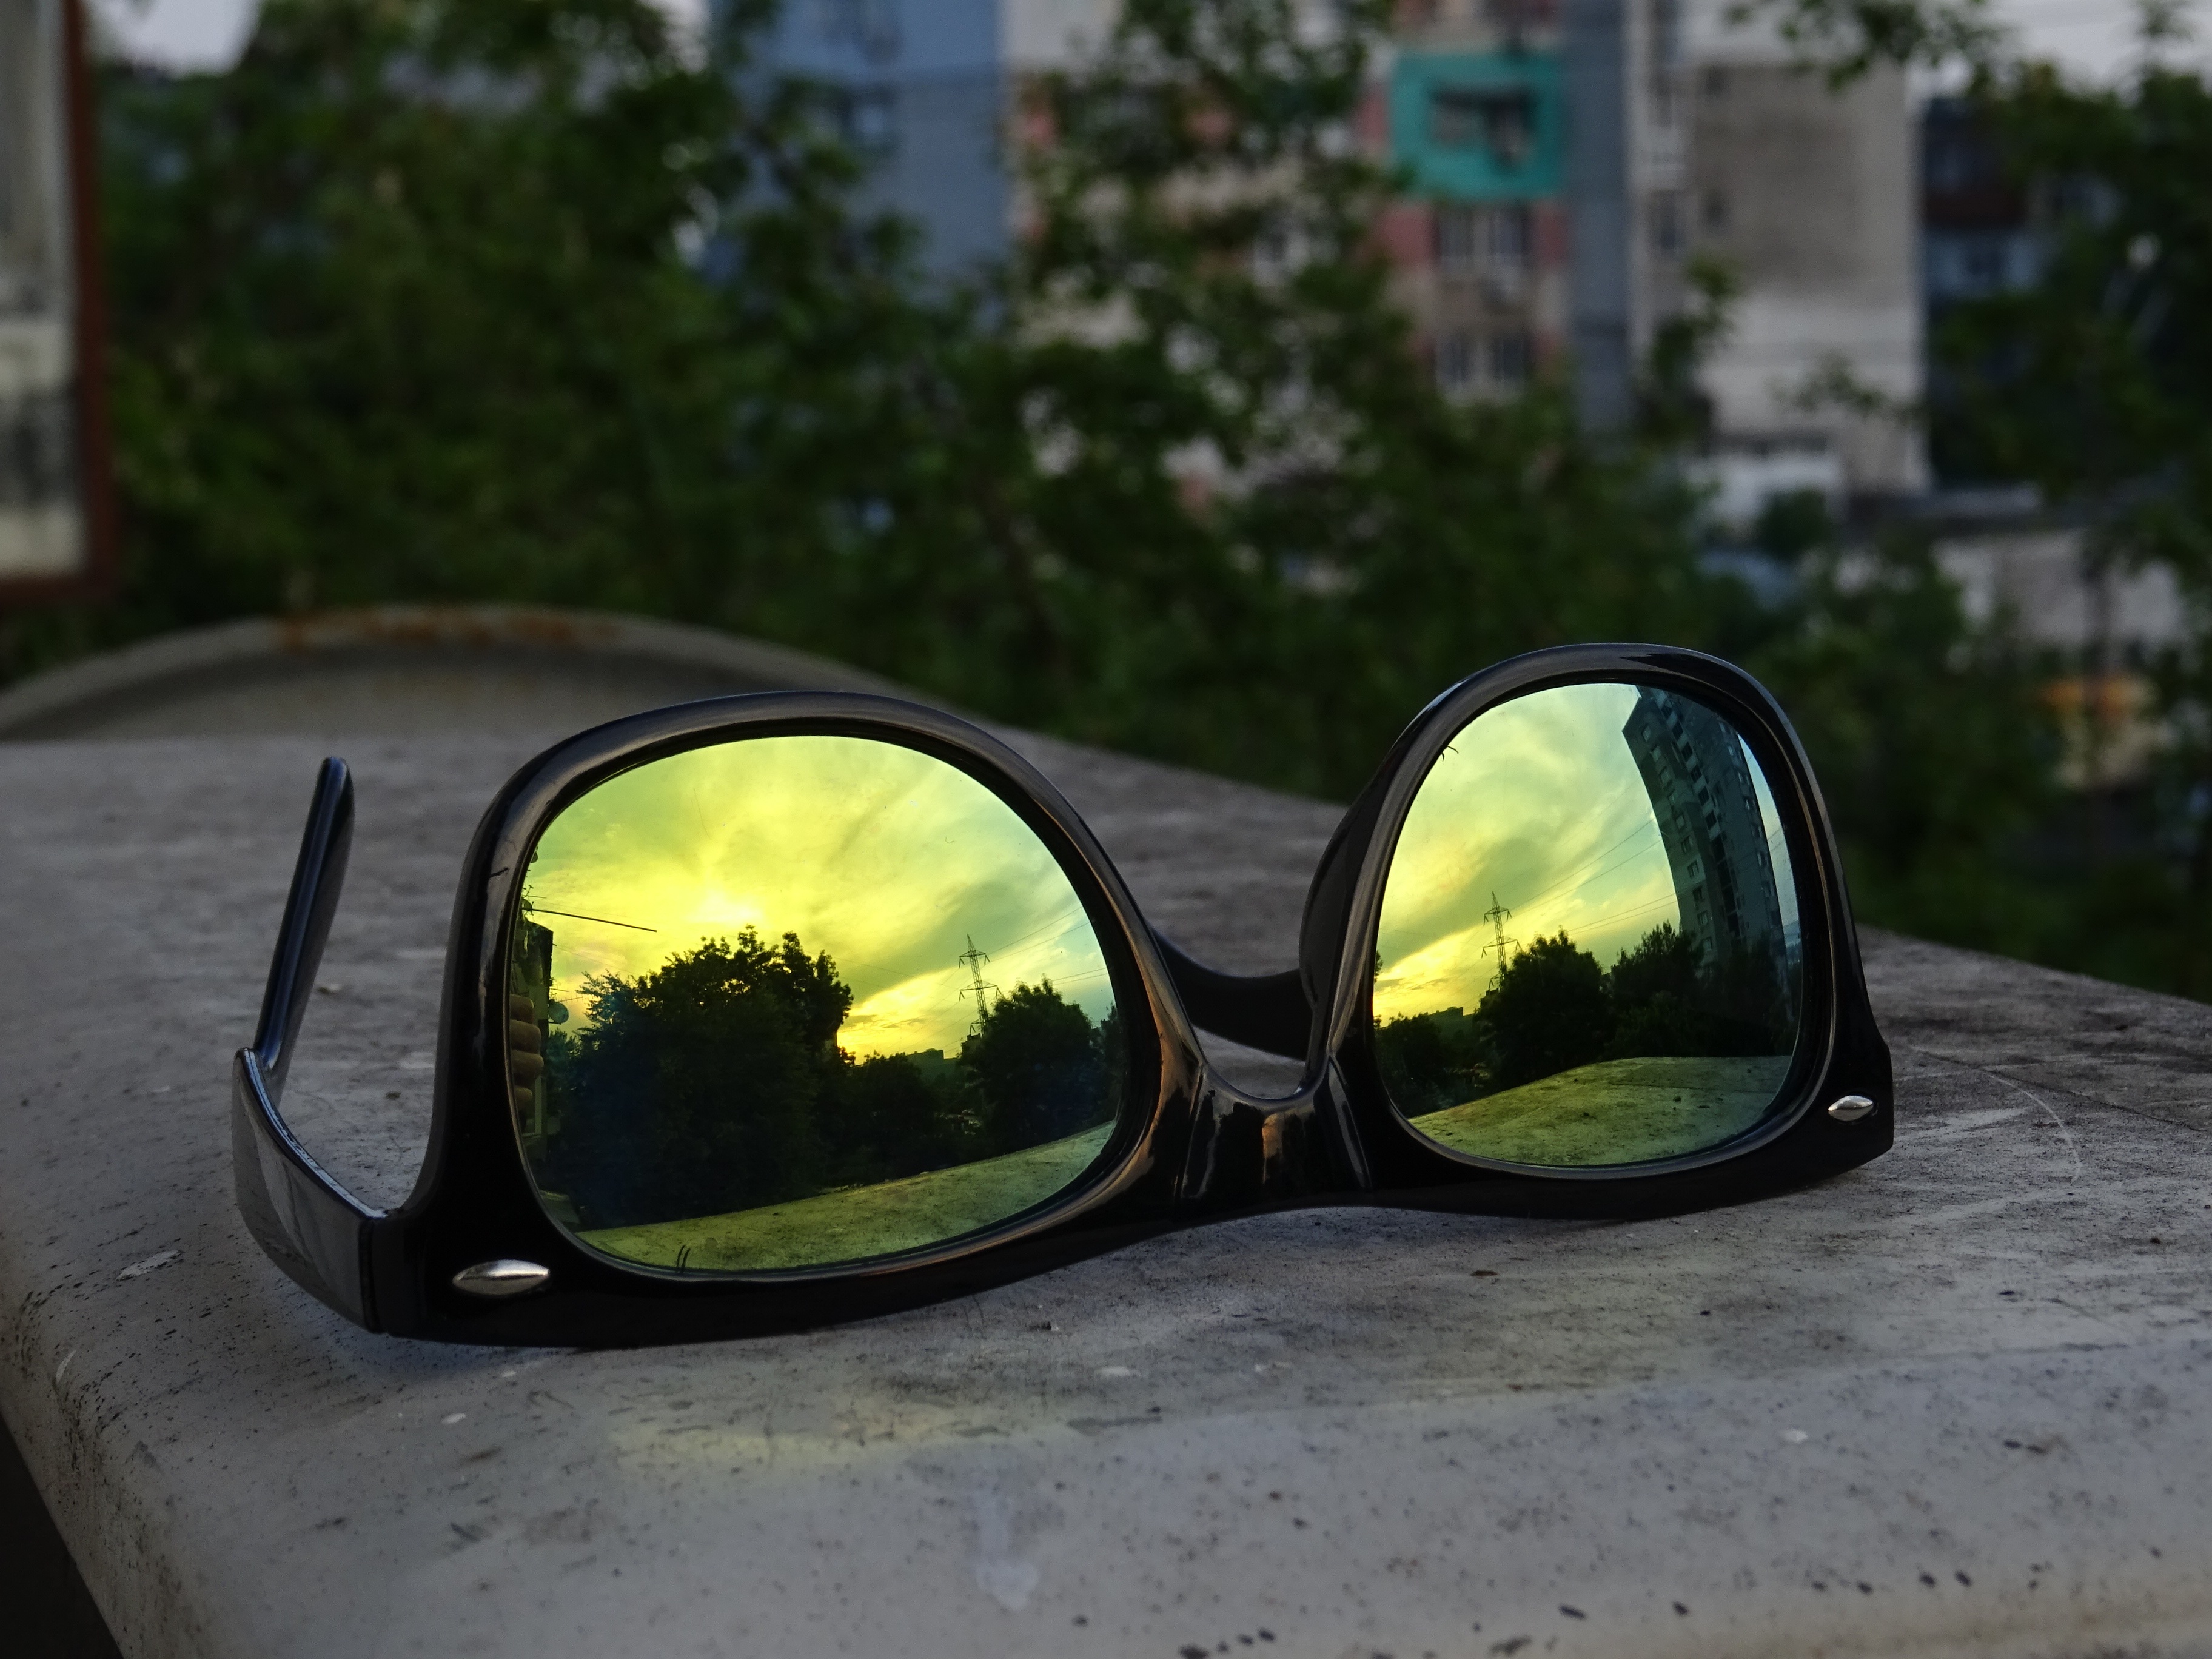
landscape, nature, light, sky, sunset, car, green, vehicle, sunglasses, glasses, goggles, reflections, eyewear, automotive exterior, vision care